Cumberland County Courthouse (Illinois)

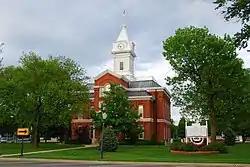

The Cumberland County Courthouse, located in Courthouse Square in Toledo, is the county courthouse of Cumberland County, Illinois. Built in 1887–88, the building is Cumberland County's second courthouse. The first courthouse, located at the same site as the current one, was built in 1856 and burned in 1885. The second courthouse was designed by architects S. S. Goehring and L.L. Pierson. The building's design features a central clock tower, arched entrances on the east and west sides, column-supported balconies above the entrances, and a balustrade along the roofline. The building has continuously served as the seat of county government since its opening.